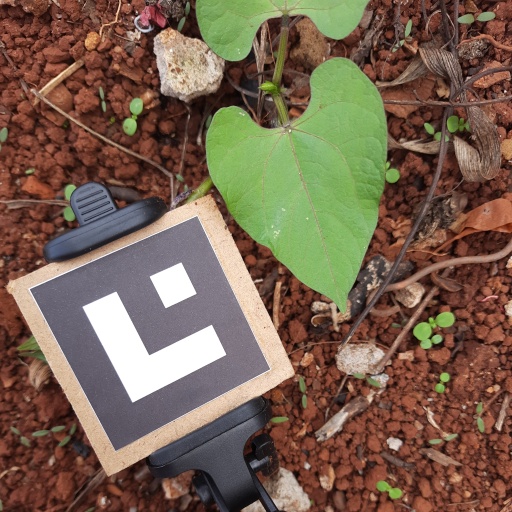
Observations: wavy surface, no eating holes, under cloudy sky